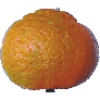
Label: images